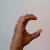
The image shows a hand gesture representing the letter 'C' in Indian Sign Language.